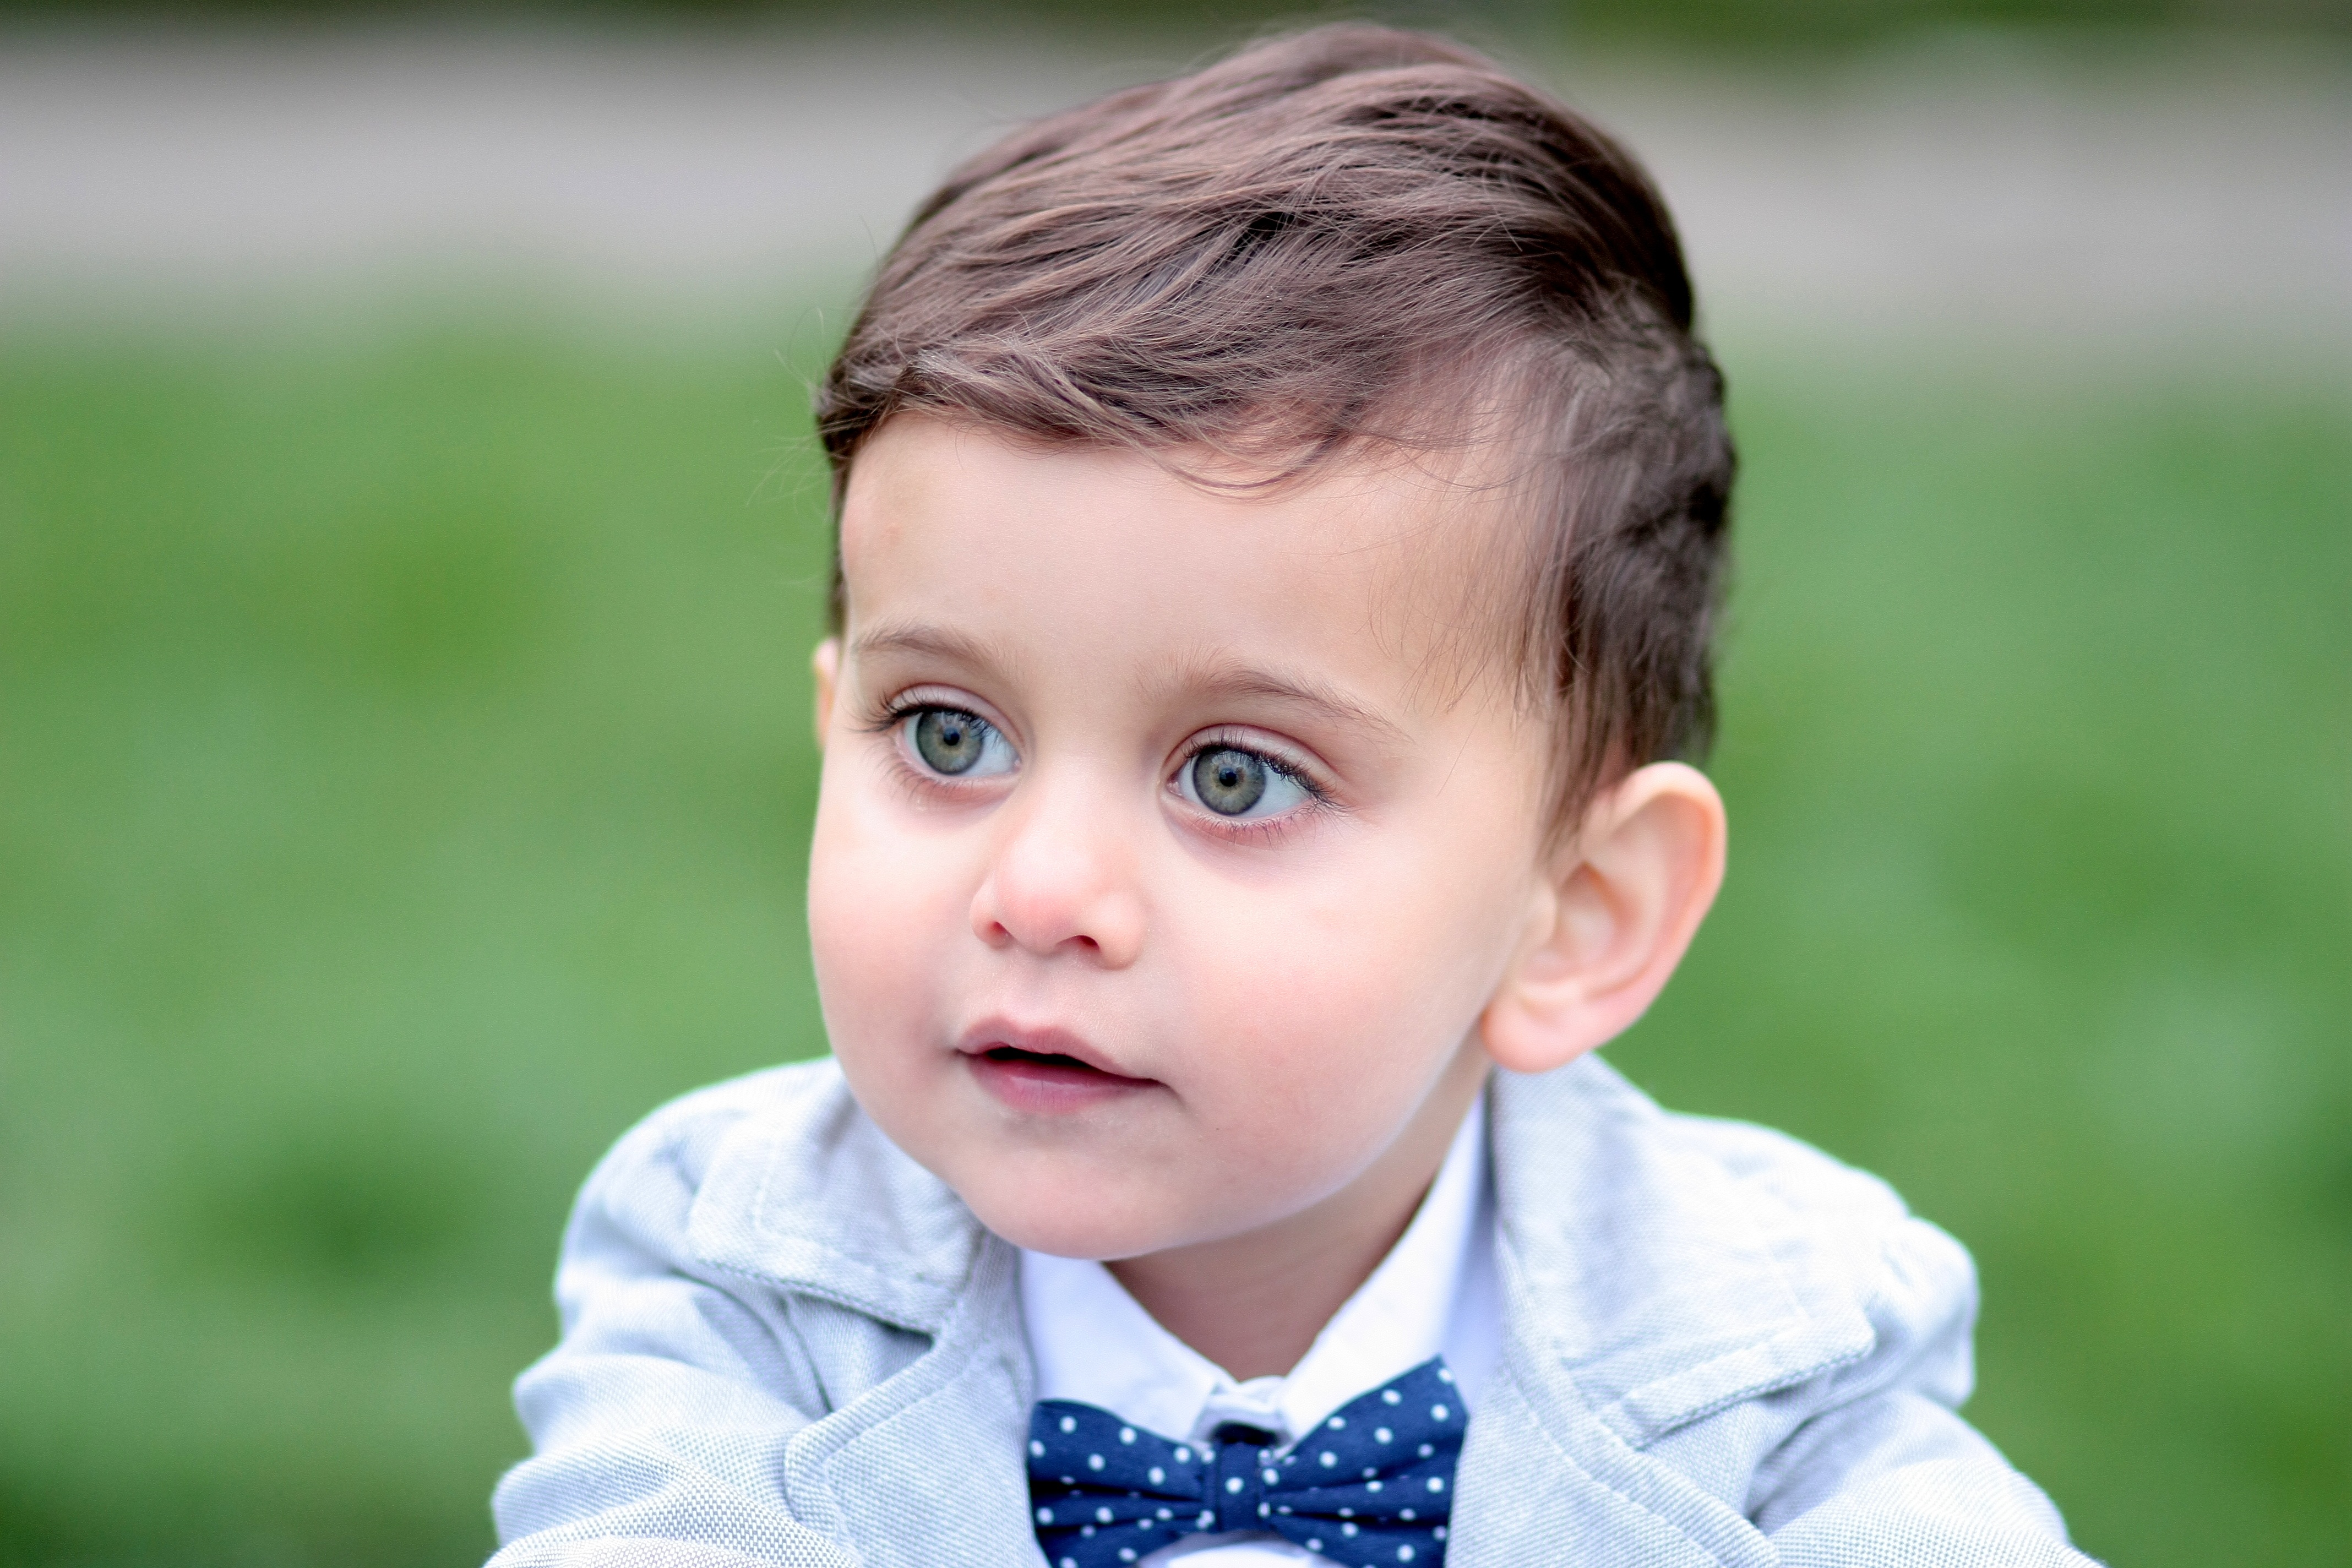
person, people, photography, play, boy, male, portrait, child, facial expression, smile, close up, face, infant, toddler, eye, skin, nice, green eyes, portrait photography